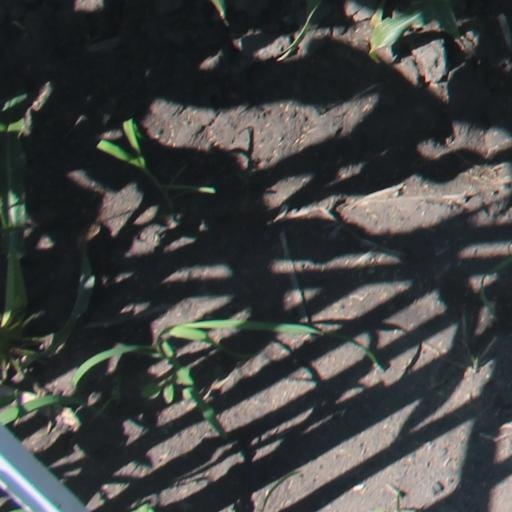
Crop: maize; corn